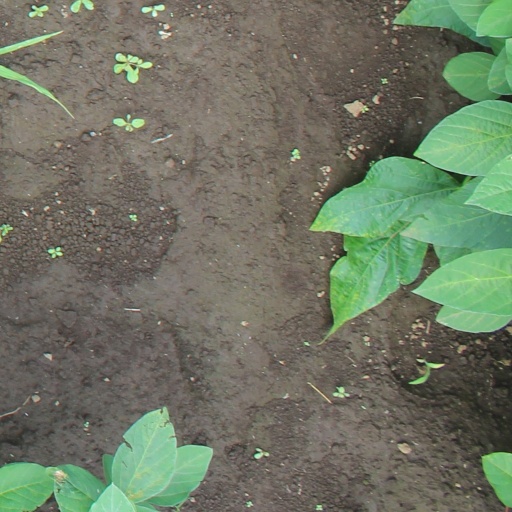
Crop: soybean